Orleans Parish Prison

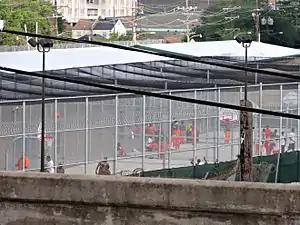
Inmates in an Orleans Parish Prison yard

Orleans Parish Prison is the city jail for New Orleans, Louisiana. First opened in 1837, it is operated by the Orleans Parish Sheriff's Office. Most of the prisoners—1,300 of the 1,500 or so as of June 2016—are awaiting trial.